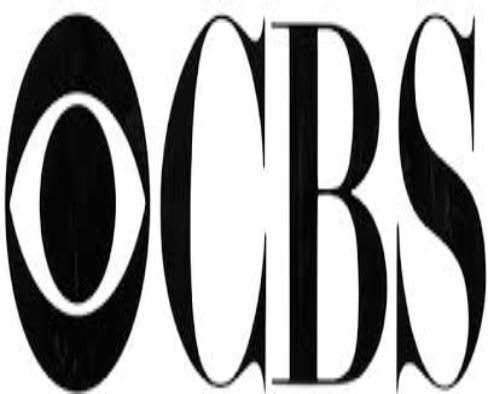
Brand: CBS
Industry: Others